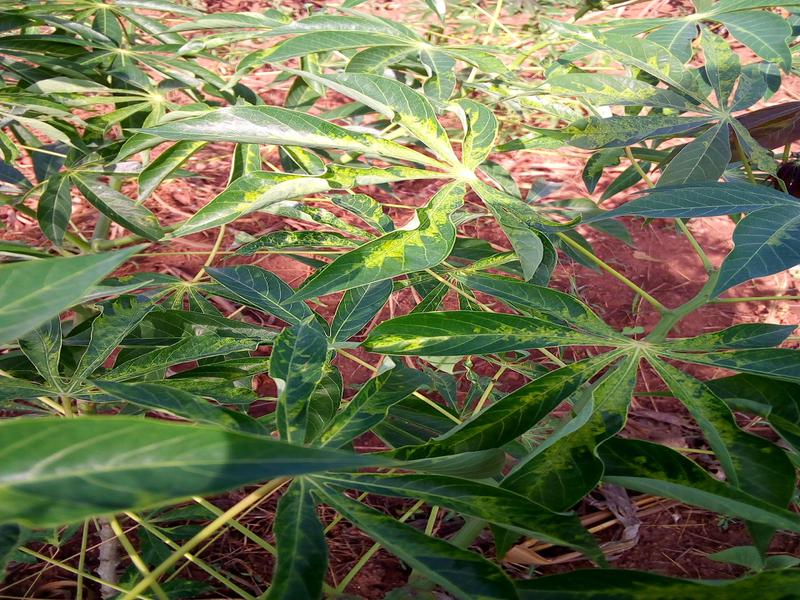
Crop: cassava
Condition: mosaic_disease